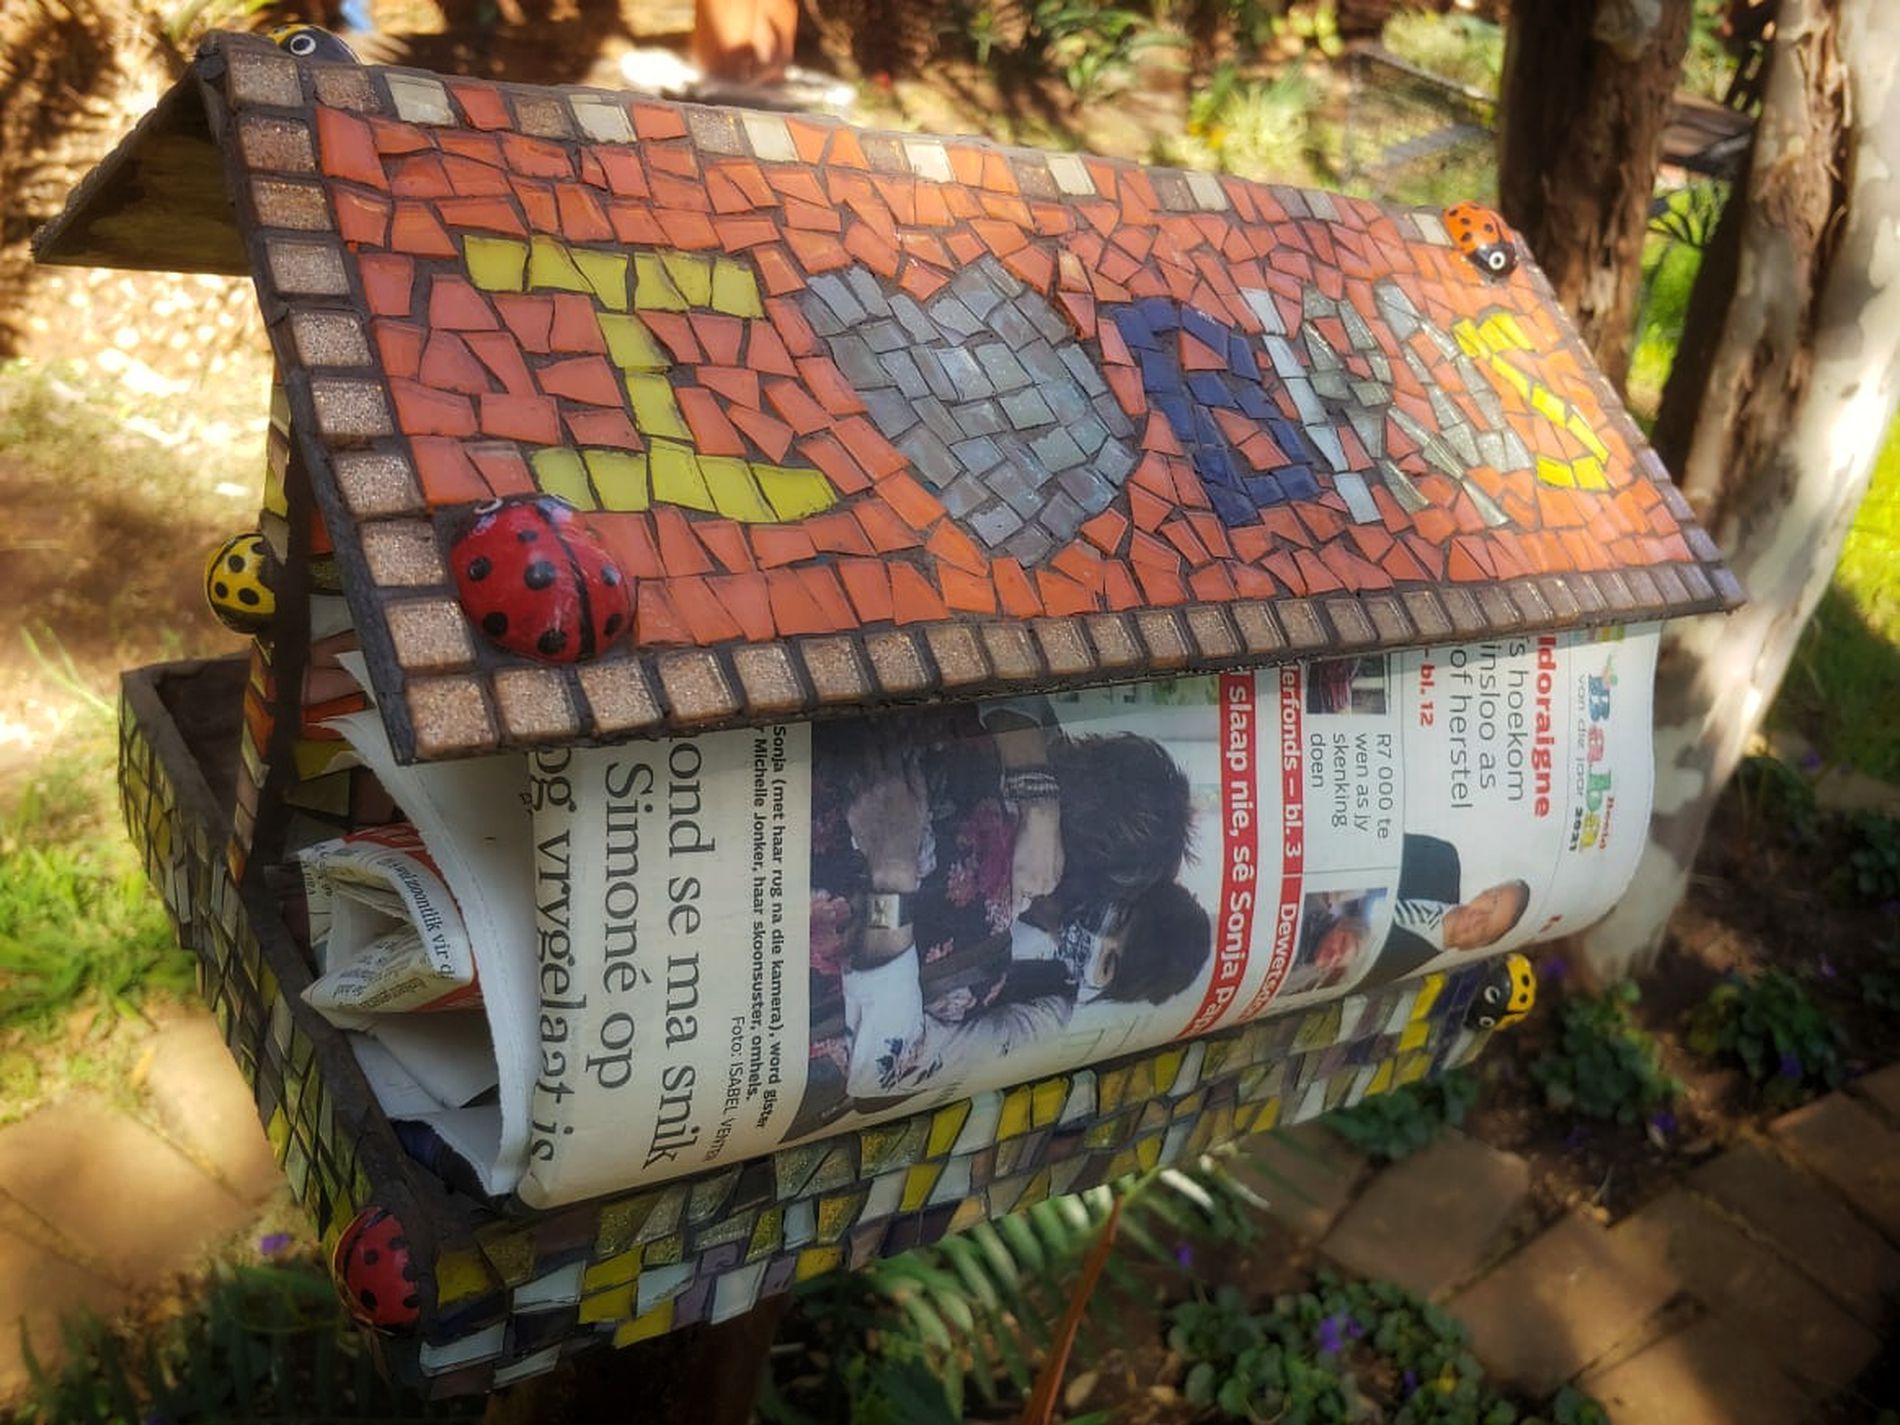
The Art of Letters
a beautiful mosaic mailbox with a slanted roof, topped by brightly colored tile The mosaic is painted in warm colors, predominantly orange, yellow, and blue, with tiny ladybug figurines on the sides. A newspaper is stuffed half-way into the mailbox
The photograph is taken at a slightly tilted close-up angle, emphasizing the intricate details of the mosaic design and the texture of the mailbox.
Labels: Architecture, Building, Outdoors, Shelter, Plant, Potted Plant, Herbal, Herbs, Path, Publication, Person, Book, Tree, Animal, Insect, Invertebrate, Vegetation, Wood, Housing, Head, Nature, Grass, House, Advertisement, Jar, Planter, Pottery, Vase, Jungle, Art, Poster, Tree Trunk, Furniture, Table, Tabletop, Rock, Countryside, Hut, Rural, Text, Walkway, Box, Mosaic mailbox, Garden, Newspaper